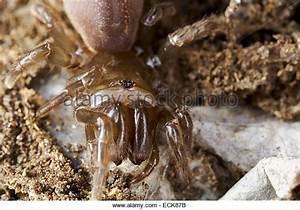
spider